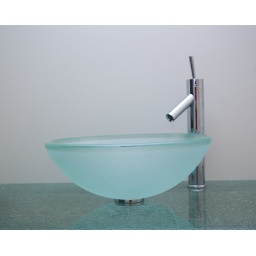
I got a new sink in the basement bathroom